1998 UEFA Champions League final

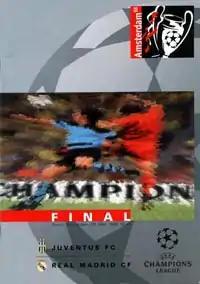
Match programme cover

The 1998 UEFA Champions League final was a football match that took place at the Amsterdam Arena in Amsterdam, on 20 May 1998 to determine the winner of the 1997–98 UEFA Champions League. It pitted Real Madrid of Spain and Juventus of Italy. Juventus appeared in their third consecutive final, while Real Madrid were in their first of the Champions League era. Real Madrid won 1–0, to clinch their record breaking seventh European title, their first title for 32 years. The only goal was scored by Predrag Mijatović. The two teams would face each other in the final again in 2017.